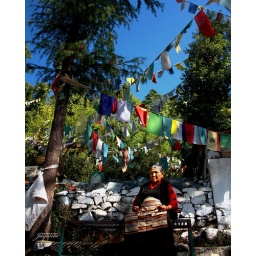
A Tibetan woman chanting, sitting under a tree near the village.